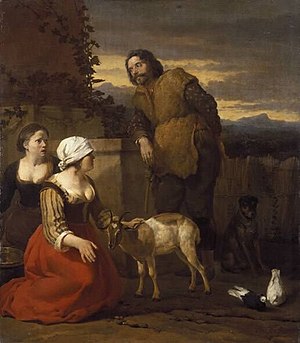
Nederlandske kunstnere / 17. århundrede
Karel Dujardin (1626-1678), Den syge ged, midten af det 17. århundrede. Schloss Schleißheim,  Oberschleißheim.
Dette er en liste over nederlandske kunstnere, som enten blev født eller virkede i Nederlandene. Informationerne på den følgende liste tager alle udgangspunkt i Det Nederlandske Institut for Kunsthistories database over nederlandske kunstnere.